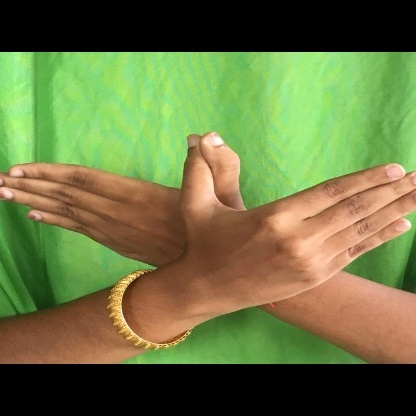
Mudra: Garuda